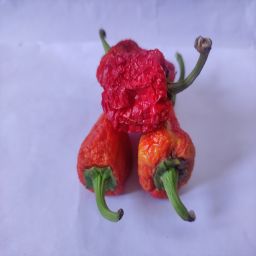
Crop: Bell Pepper
Quality: Dried